St Ives Bay Line

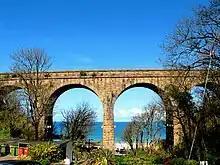
Carbis Bay Viaduct

The branch line is single track for its whole length with no passing places. It runs alongside the Hayle estuary and then the sea coast and is promoted as a good place to see birds from the train. It has also been listed as one of the most picturesque railways in England.